History of the University of Virginia

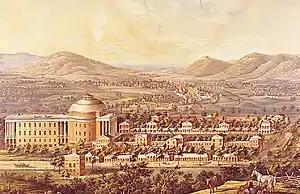
1856 Lithograph of the Academical Village (Rotunda, Pavilions, and the Lawn)

The history of the University of Virginia opens with its conception by Thomas Jefferson at the beginning of the early 19th century. The university was chartered in 1819, and classes commenced in 1825.